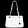
Label: Bag